Phia Berghout

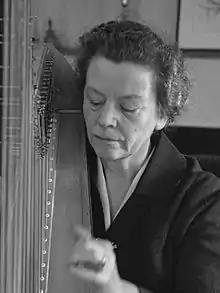
Berghout in 1964

Sophia Rosa Berghout (14 December 1909 - 22 March 1993) was a Dutch harpist. Her obituary in "The Independent" called her "arguably the most influential harpist this century".